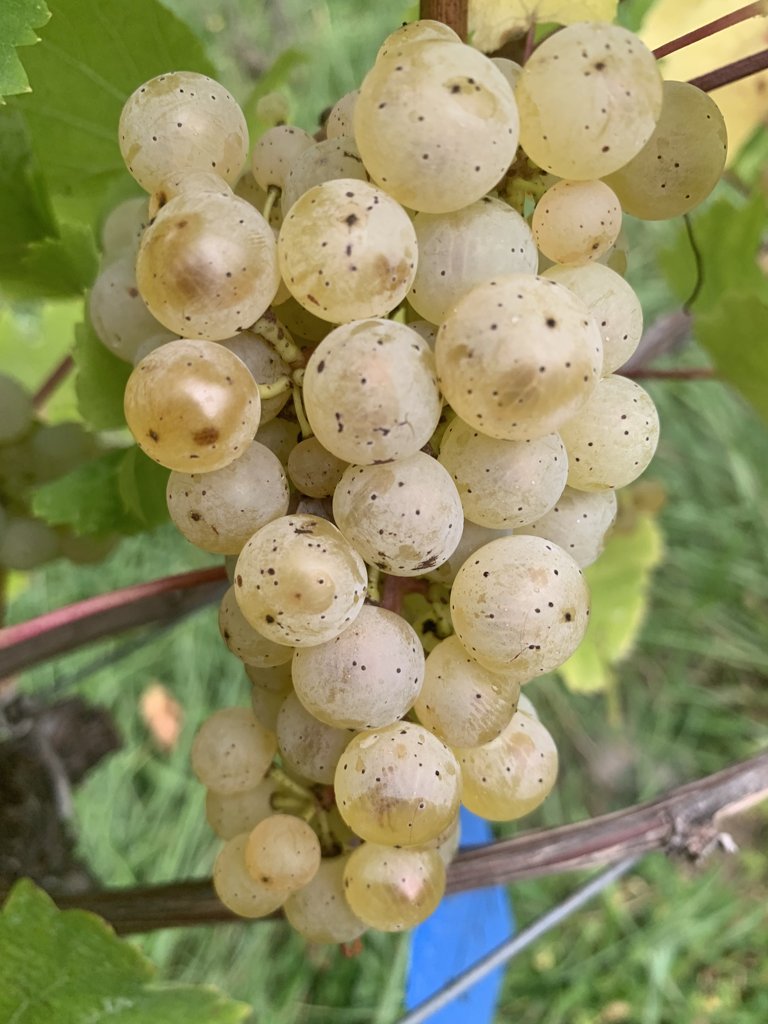
Berries visible: 48
Grape clusters: 1